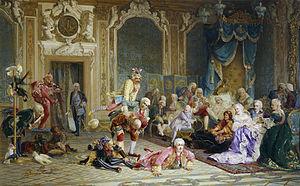
La Pécheresse est un tableau de grand format du peintre académique polonais et russe Henryk Siemiradzki, réalisé en 1873. Il est exposé au Musée Russe à Saint-Pétersbourg. Ses dimensions sont de 250 × 499 cm.